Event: Nepal Earthquake
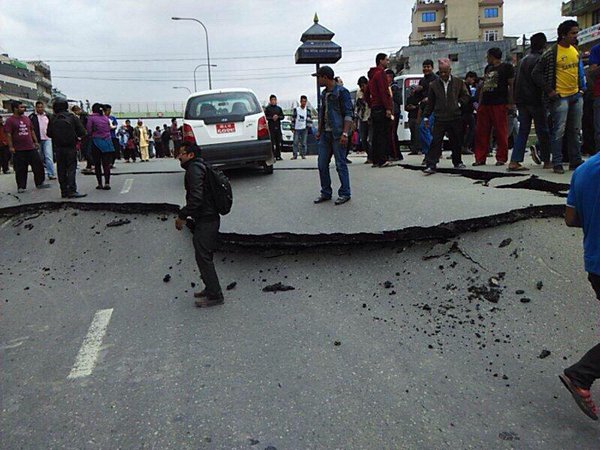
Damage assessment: damage